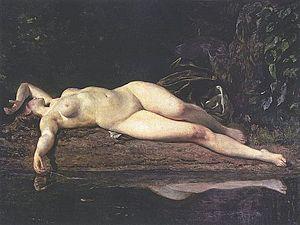
1895 est une année commune commençant un mardi.